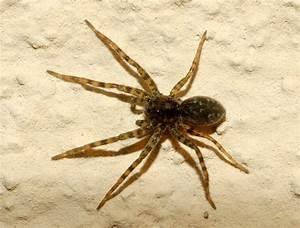
spider